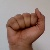
The image shows a hand gesture representing the letter 'A' in Indian Sign Language.